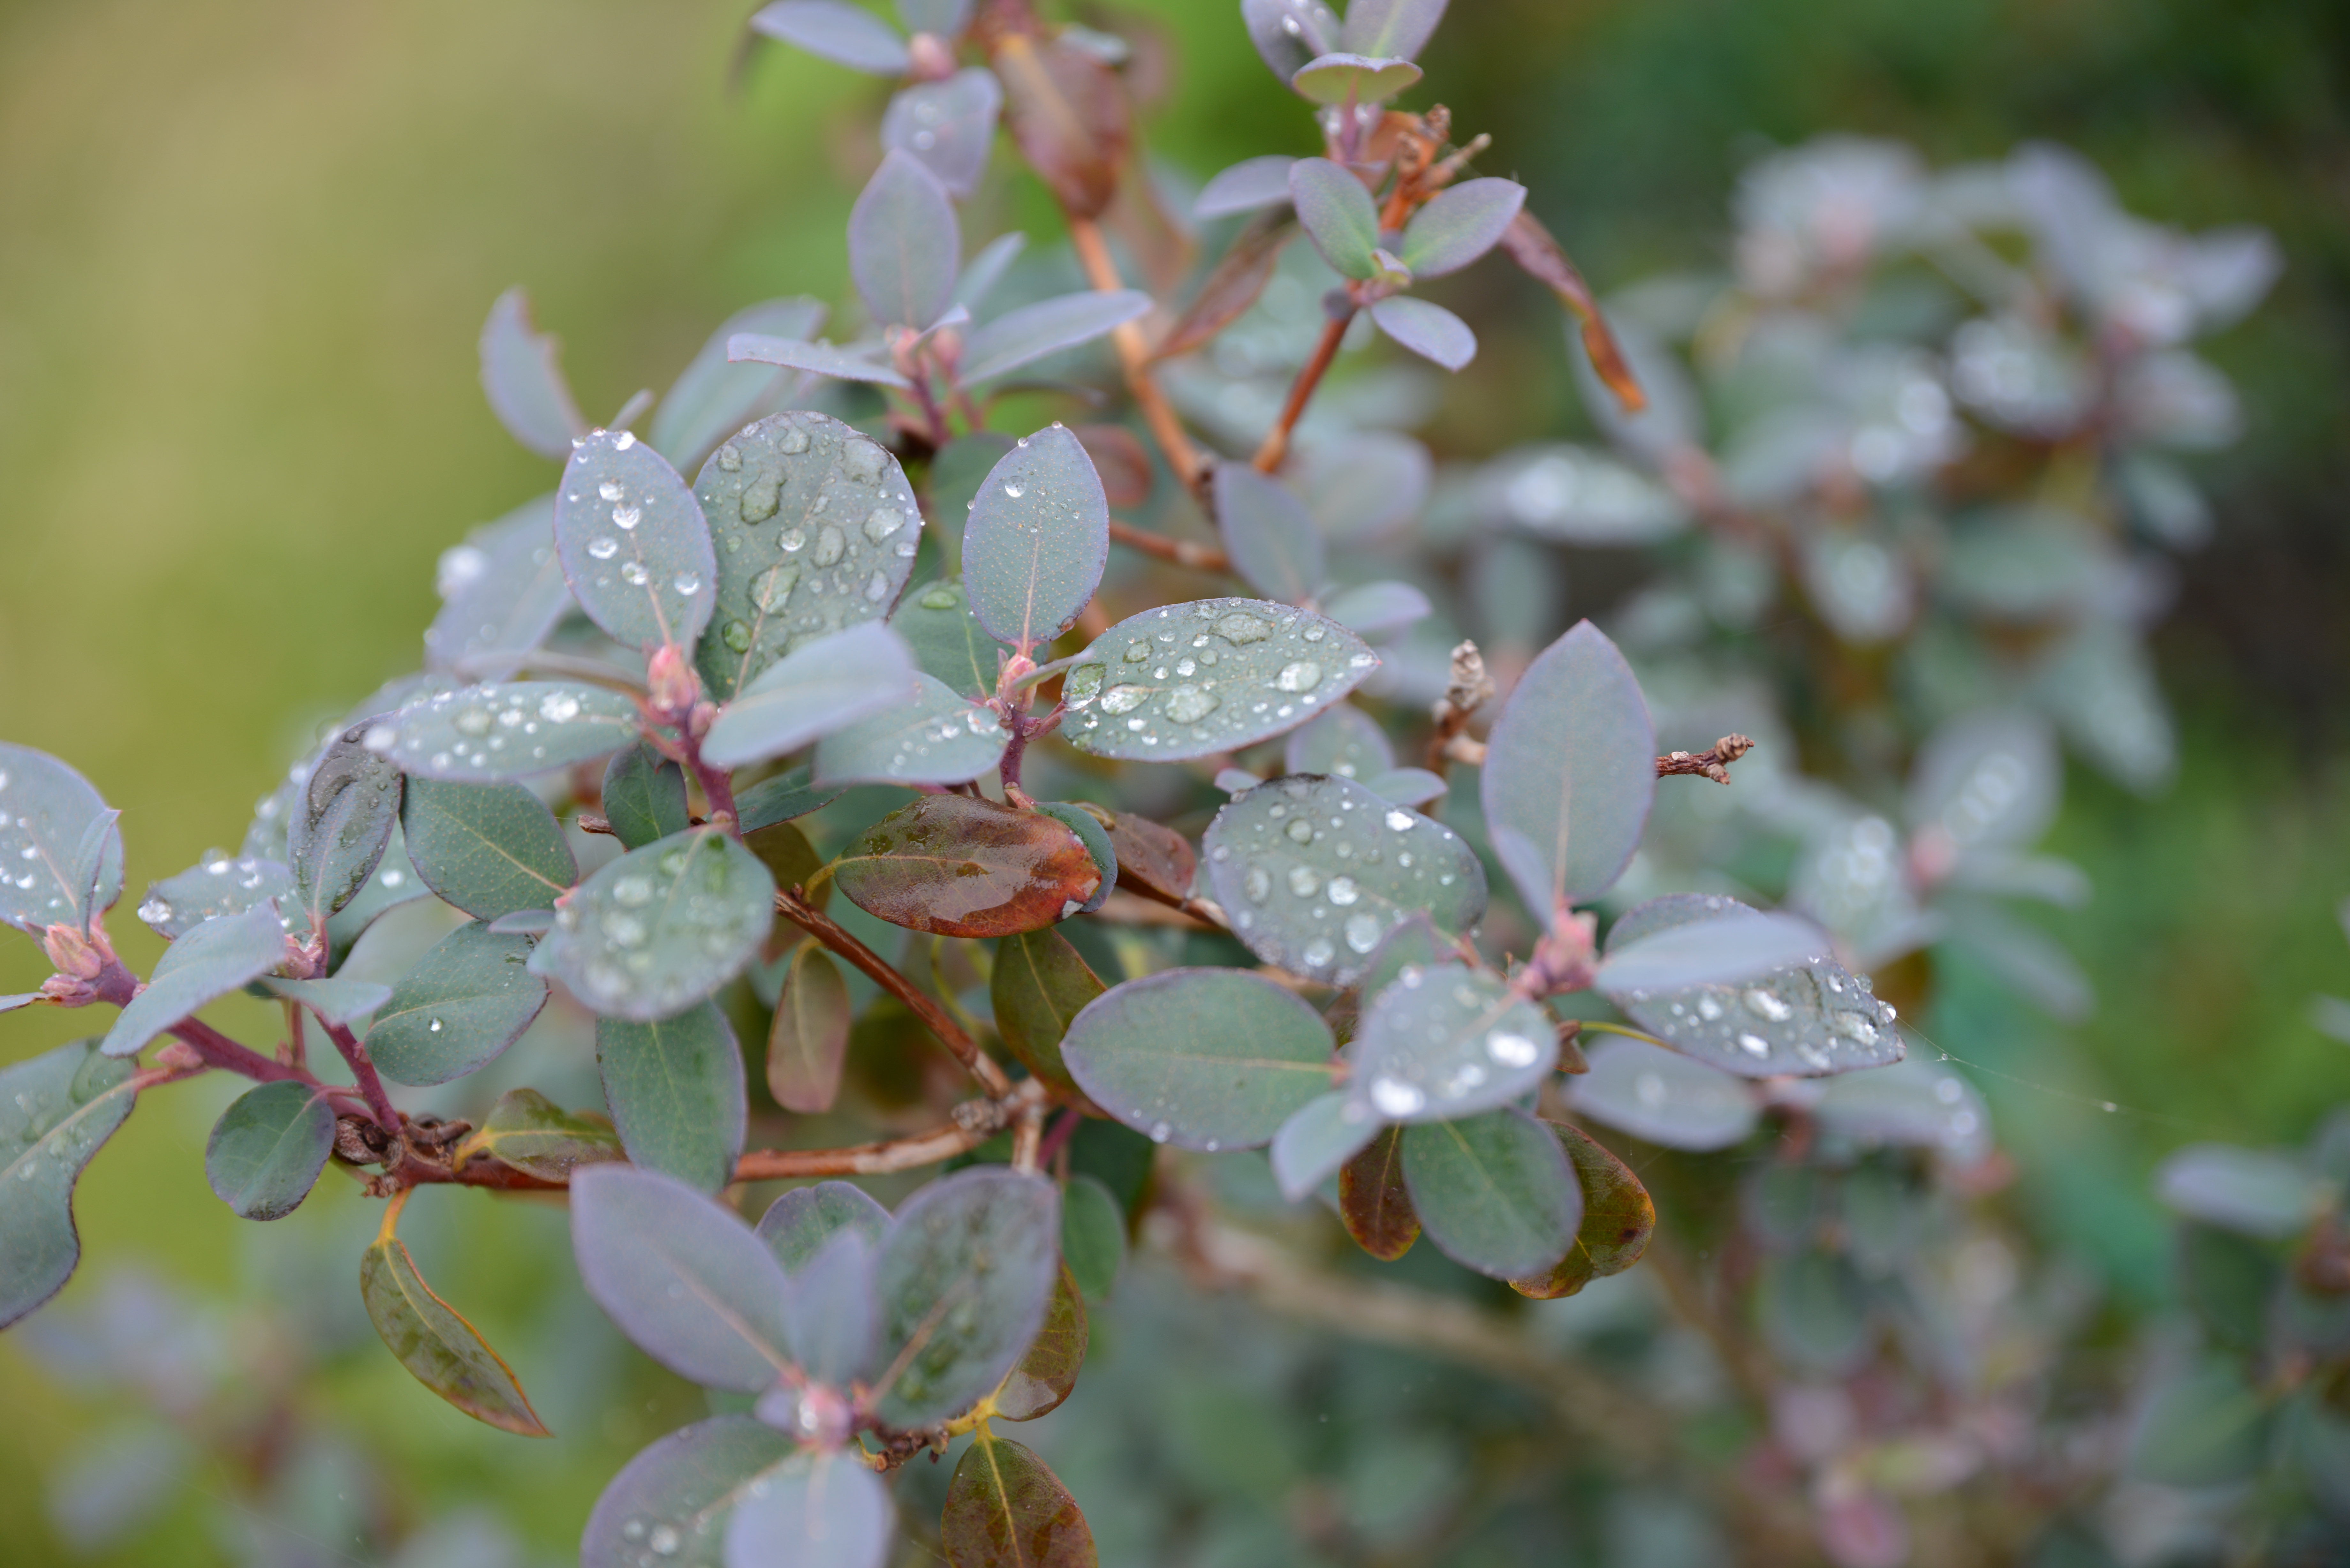
rain, flower, plant, flowering plant, spring, blossom, petal